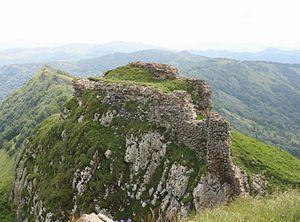
Le Kldekari ou Gedaklyar ou encore Gedakliri est un sommet qui s'élève à 2 040 mètres d'altitude et un col de montagne de la chaîne de Trialéti, au sud de la Géorgie. Une forteresse, jadis centre du duché de Kldekari, est située aux pieds de la montagne.